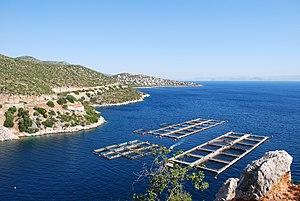
Vue du golfe Argolique, à proximité d'Astros.